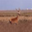
Label: deer